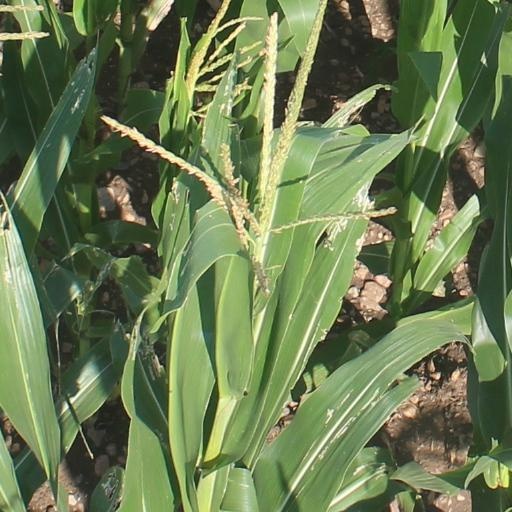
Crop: maize; corn